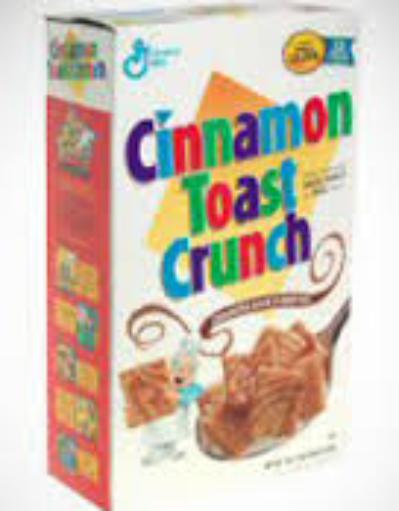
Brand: Cinnamon Toast Crunch
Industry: Food